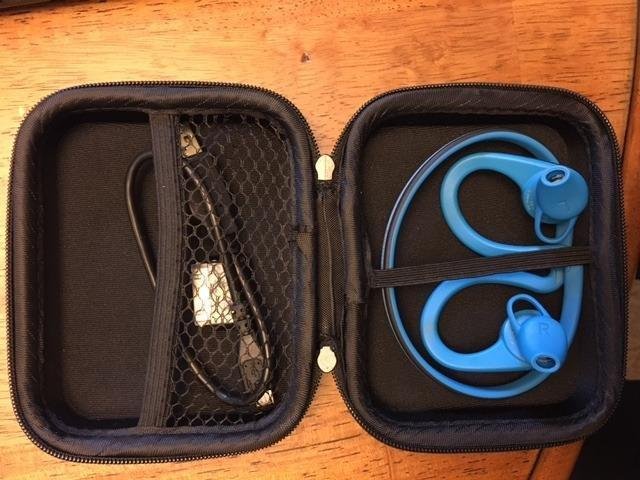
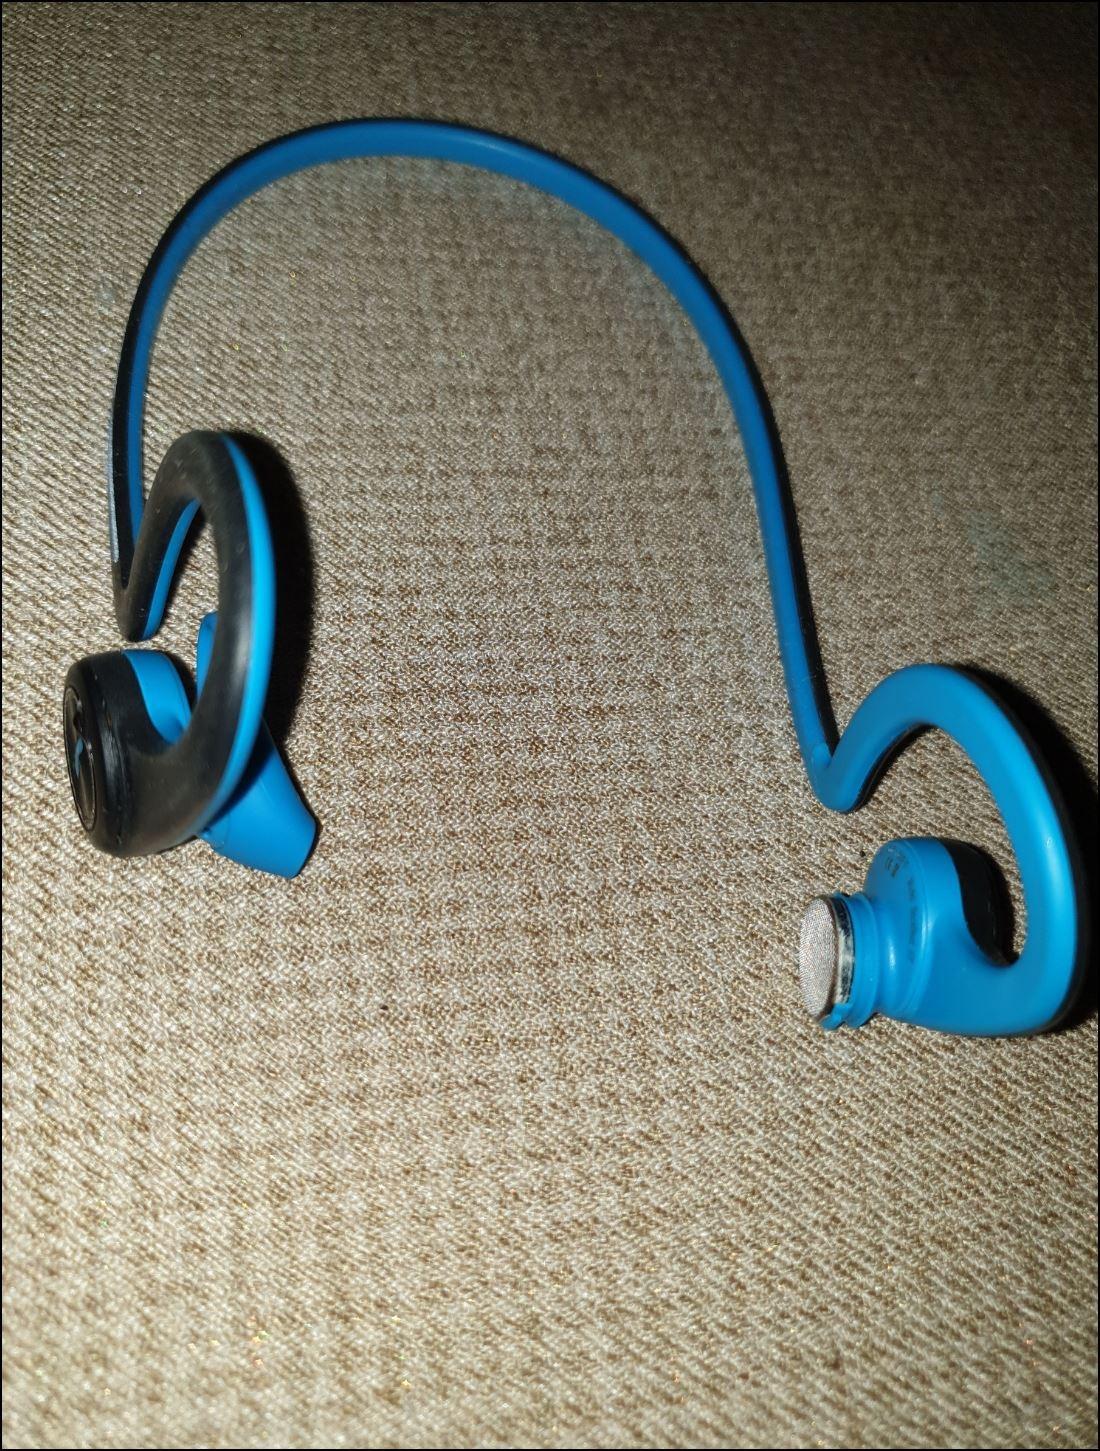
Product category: headphones
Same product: yes